Esther Baker Steele

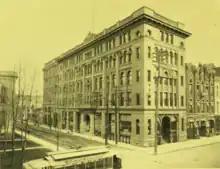
Steele Memorial Library

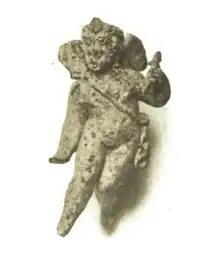
Eros (Esther Baker Steele Collection)

In 1899, Steele made a gift to the city of Elmira of the "Steele Memorial Library", and in the same year was erected the "Esther Baker Steele Hall of Science", on the Syracuse University campus. She also maintained the "Joel Dorman Steele Professorship of Physics", and Syracuse University. Among the public benevolences which absorbed large sums of money may also be mentioned the physical cabinet connected with the J. Dorman Steele Chair of Theistic Science in Syracuse University. The Esther Baker Steele Collection presented by Steele to the department of Greek at Syracuse University included Greek vases and terra-cotta statuettes.